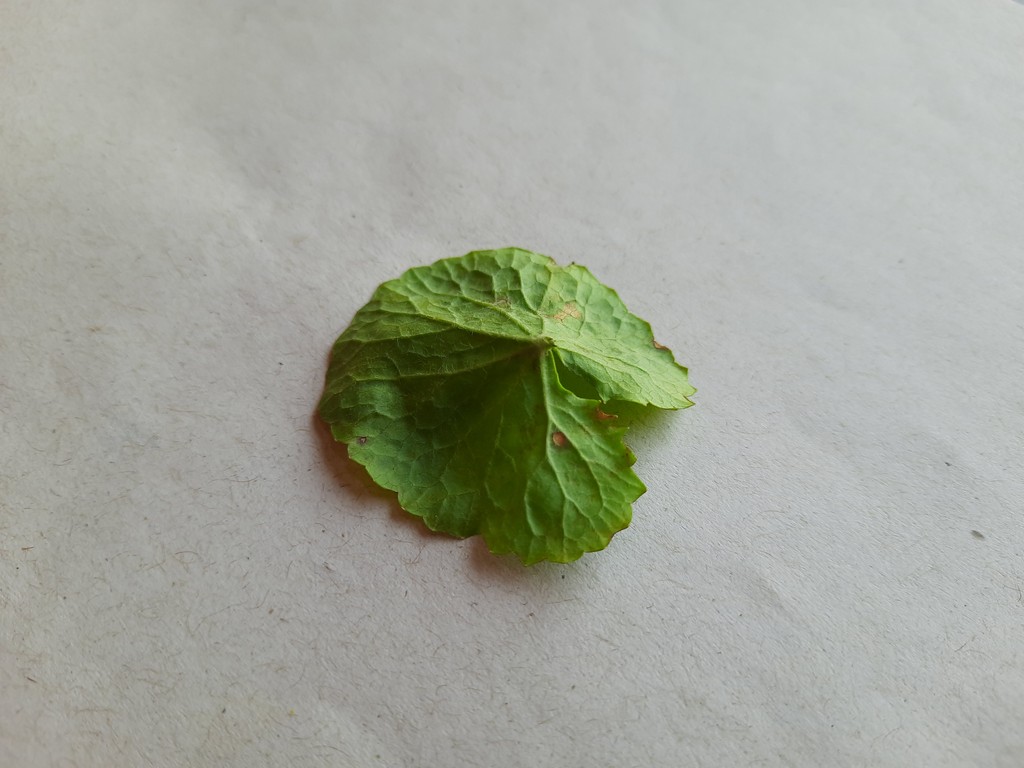
Label: Unhealthy